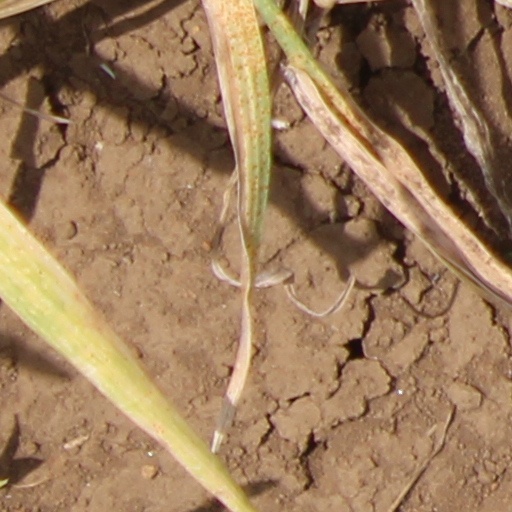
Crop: wheat